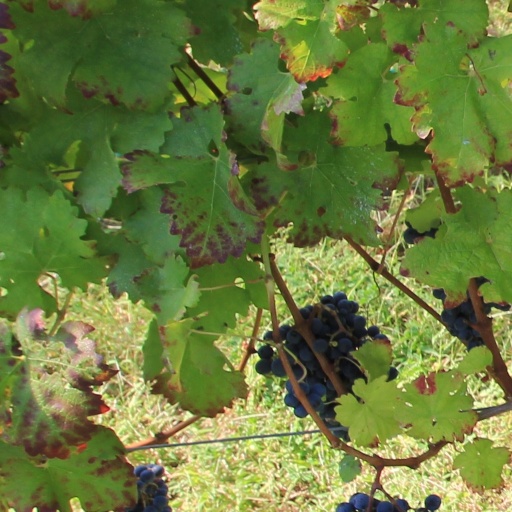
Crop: grape